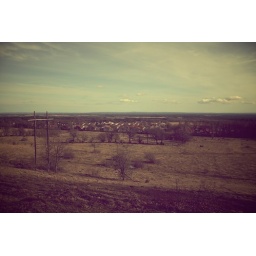
View over Skultorp from the old sledge hill &amp;quot;Brantis&amp;quot;. The houses are my old neighbourhood, where I grew up.